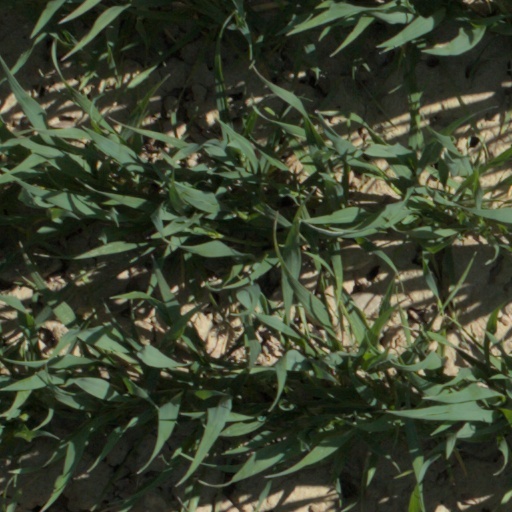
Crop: wheat